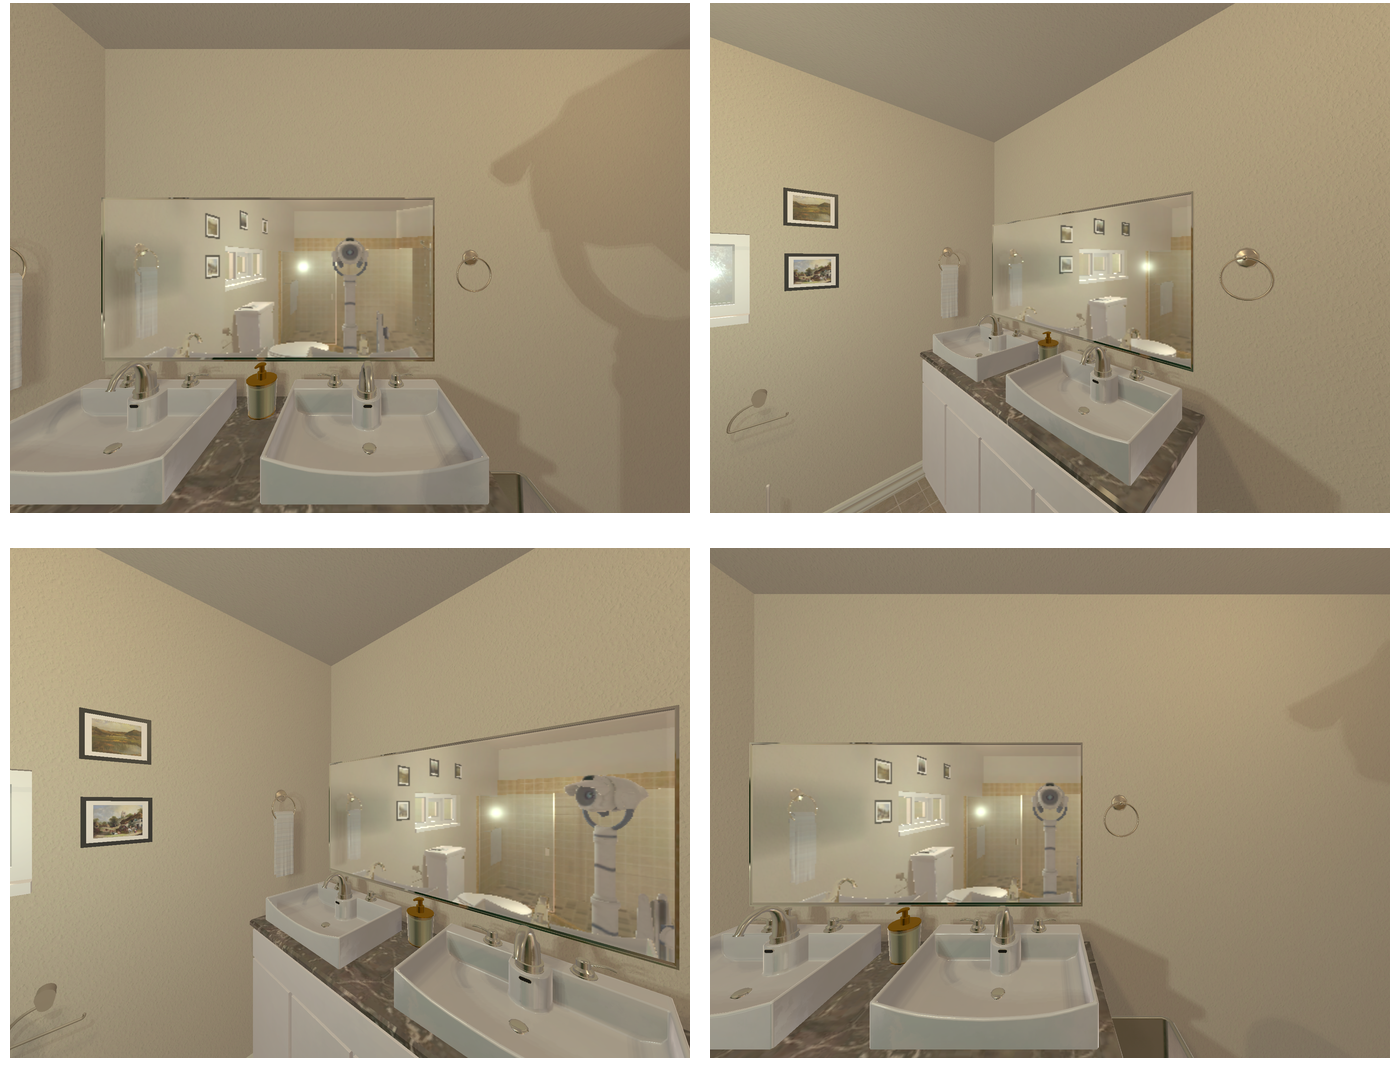Task instruction: Control water flow of two bathroom sinks, each with its own handle and knob.
Answer: {"task_instruction": "Control water flow of two bathroom sinks, each with its own handle and knob.", "nodes": ["faucet / handle1", "faucet / handle2", "button / knob1", "button / knob2", "bathroom sink1", "bathroom sink2"], "edges": [{"functional_relationship": "control", "object1": "faucet / handle1", "object2": "bathroom sink1", "spatial_relations": ["higher_than", "close"], "is_touching": true}, {"functional_relationship": "control", "object1": "button / knob1", "object2": "bathroom sink1", "spatial_relations": ["close", "lower_than"], "is_touching": true}, {"functional_relationship": "control", "object1": "faucet / handle2", "object2": "bathroom sink2", "spatial_relations": ["higher_than", "close"], "is_touching": true}, {"functional_relationship": "control", "object1": "button / knob2", "object2": "bathroom sink2", "spatial_relations": ["close", "lower_than"], "is_touching": true}], "action_type": "press", "function_type": "water_flow_control"}